Ghajini (2005 film)

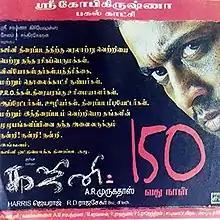
Theatrical release poster

Ghajini is a 2005 Indian Tamil-language action thriller film directed by A. R. Murugadoss and produced by Salem Chandrasekharan. The film stars Suriya, Asin, Nayanthara and Pradeep Rawat. Harris Jayaraj composed the soundtrack and background music, while R. D. Rajasekhar and Anthony were the film's cinematographer and editor, respectively. In the film, a wealthy businessman develops anterograde amnesia due to a head injury he sustains while attempting to save his lover from getting murdered by a human trafficker. After that, he sets out to avenge her murder with the aid of photographs from an instant camera and permanent tattoos on his body.